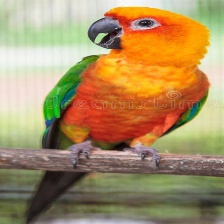
Species: JANDAYA PARAKEET
Scientific name: ARATINGA JANDAYA